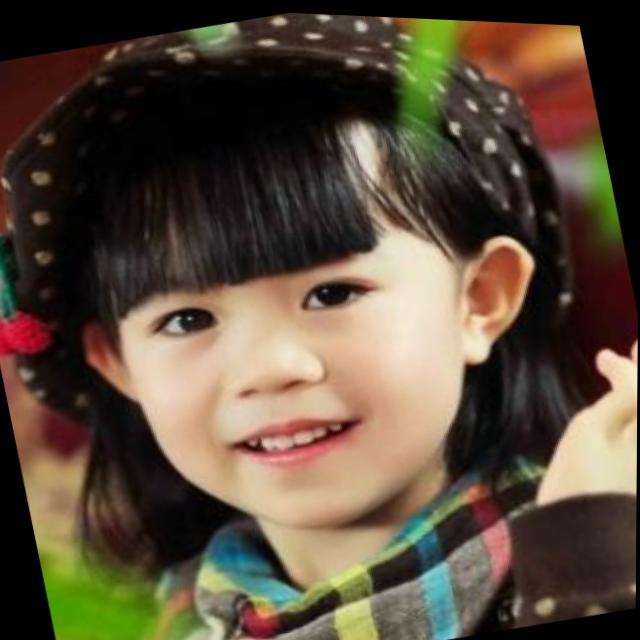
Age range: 0-12